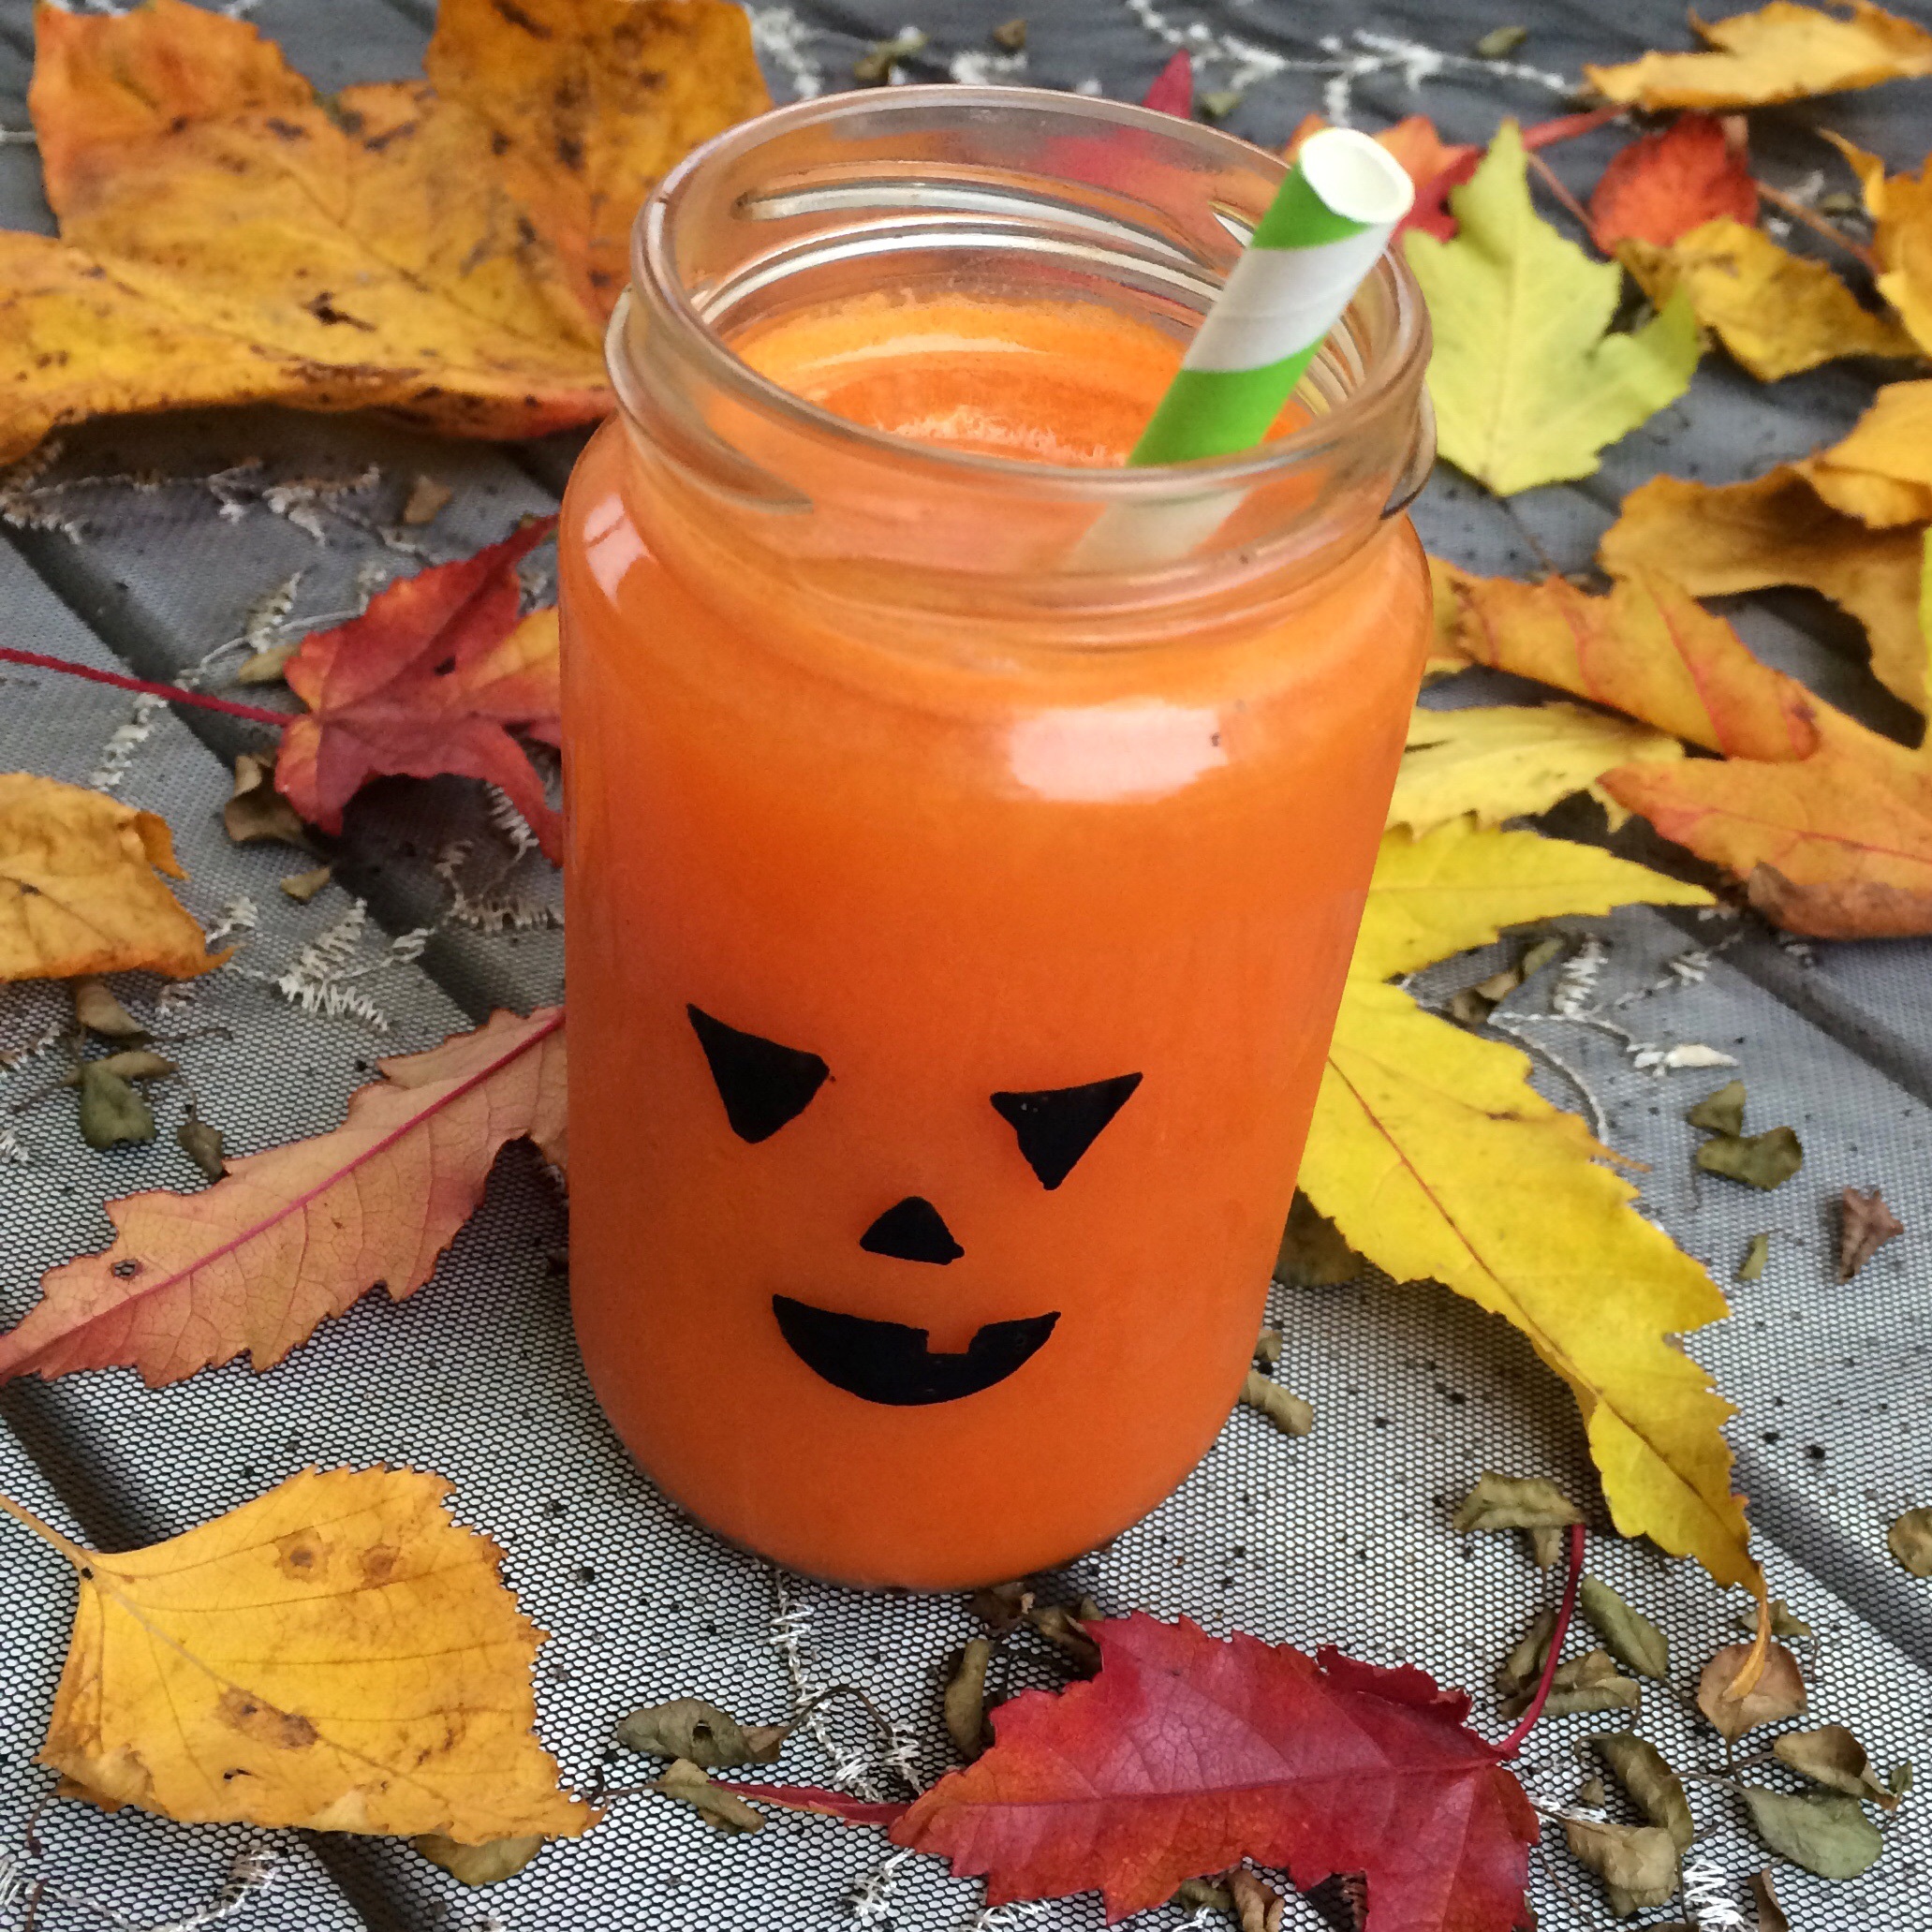
orange, food, produce, autumn, pumpkin, halloween, drink, juice, crafts, case, november, detox, organic, halloween party, kologisch, carrot juice, cleans, juicecleans, organic pantry